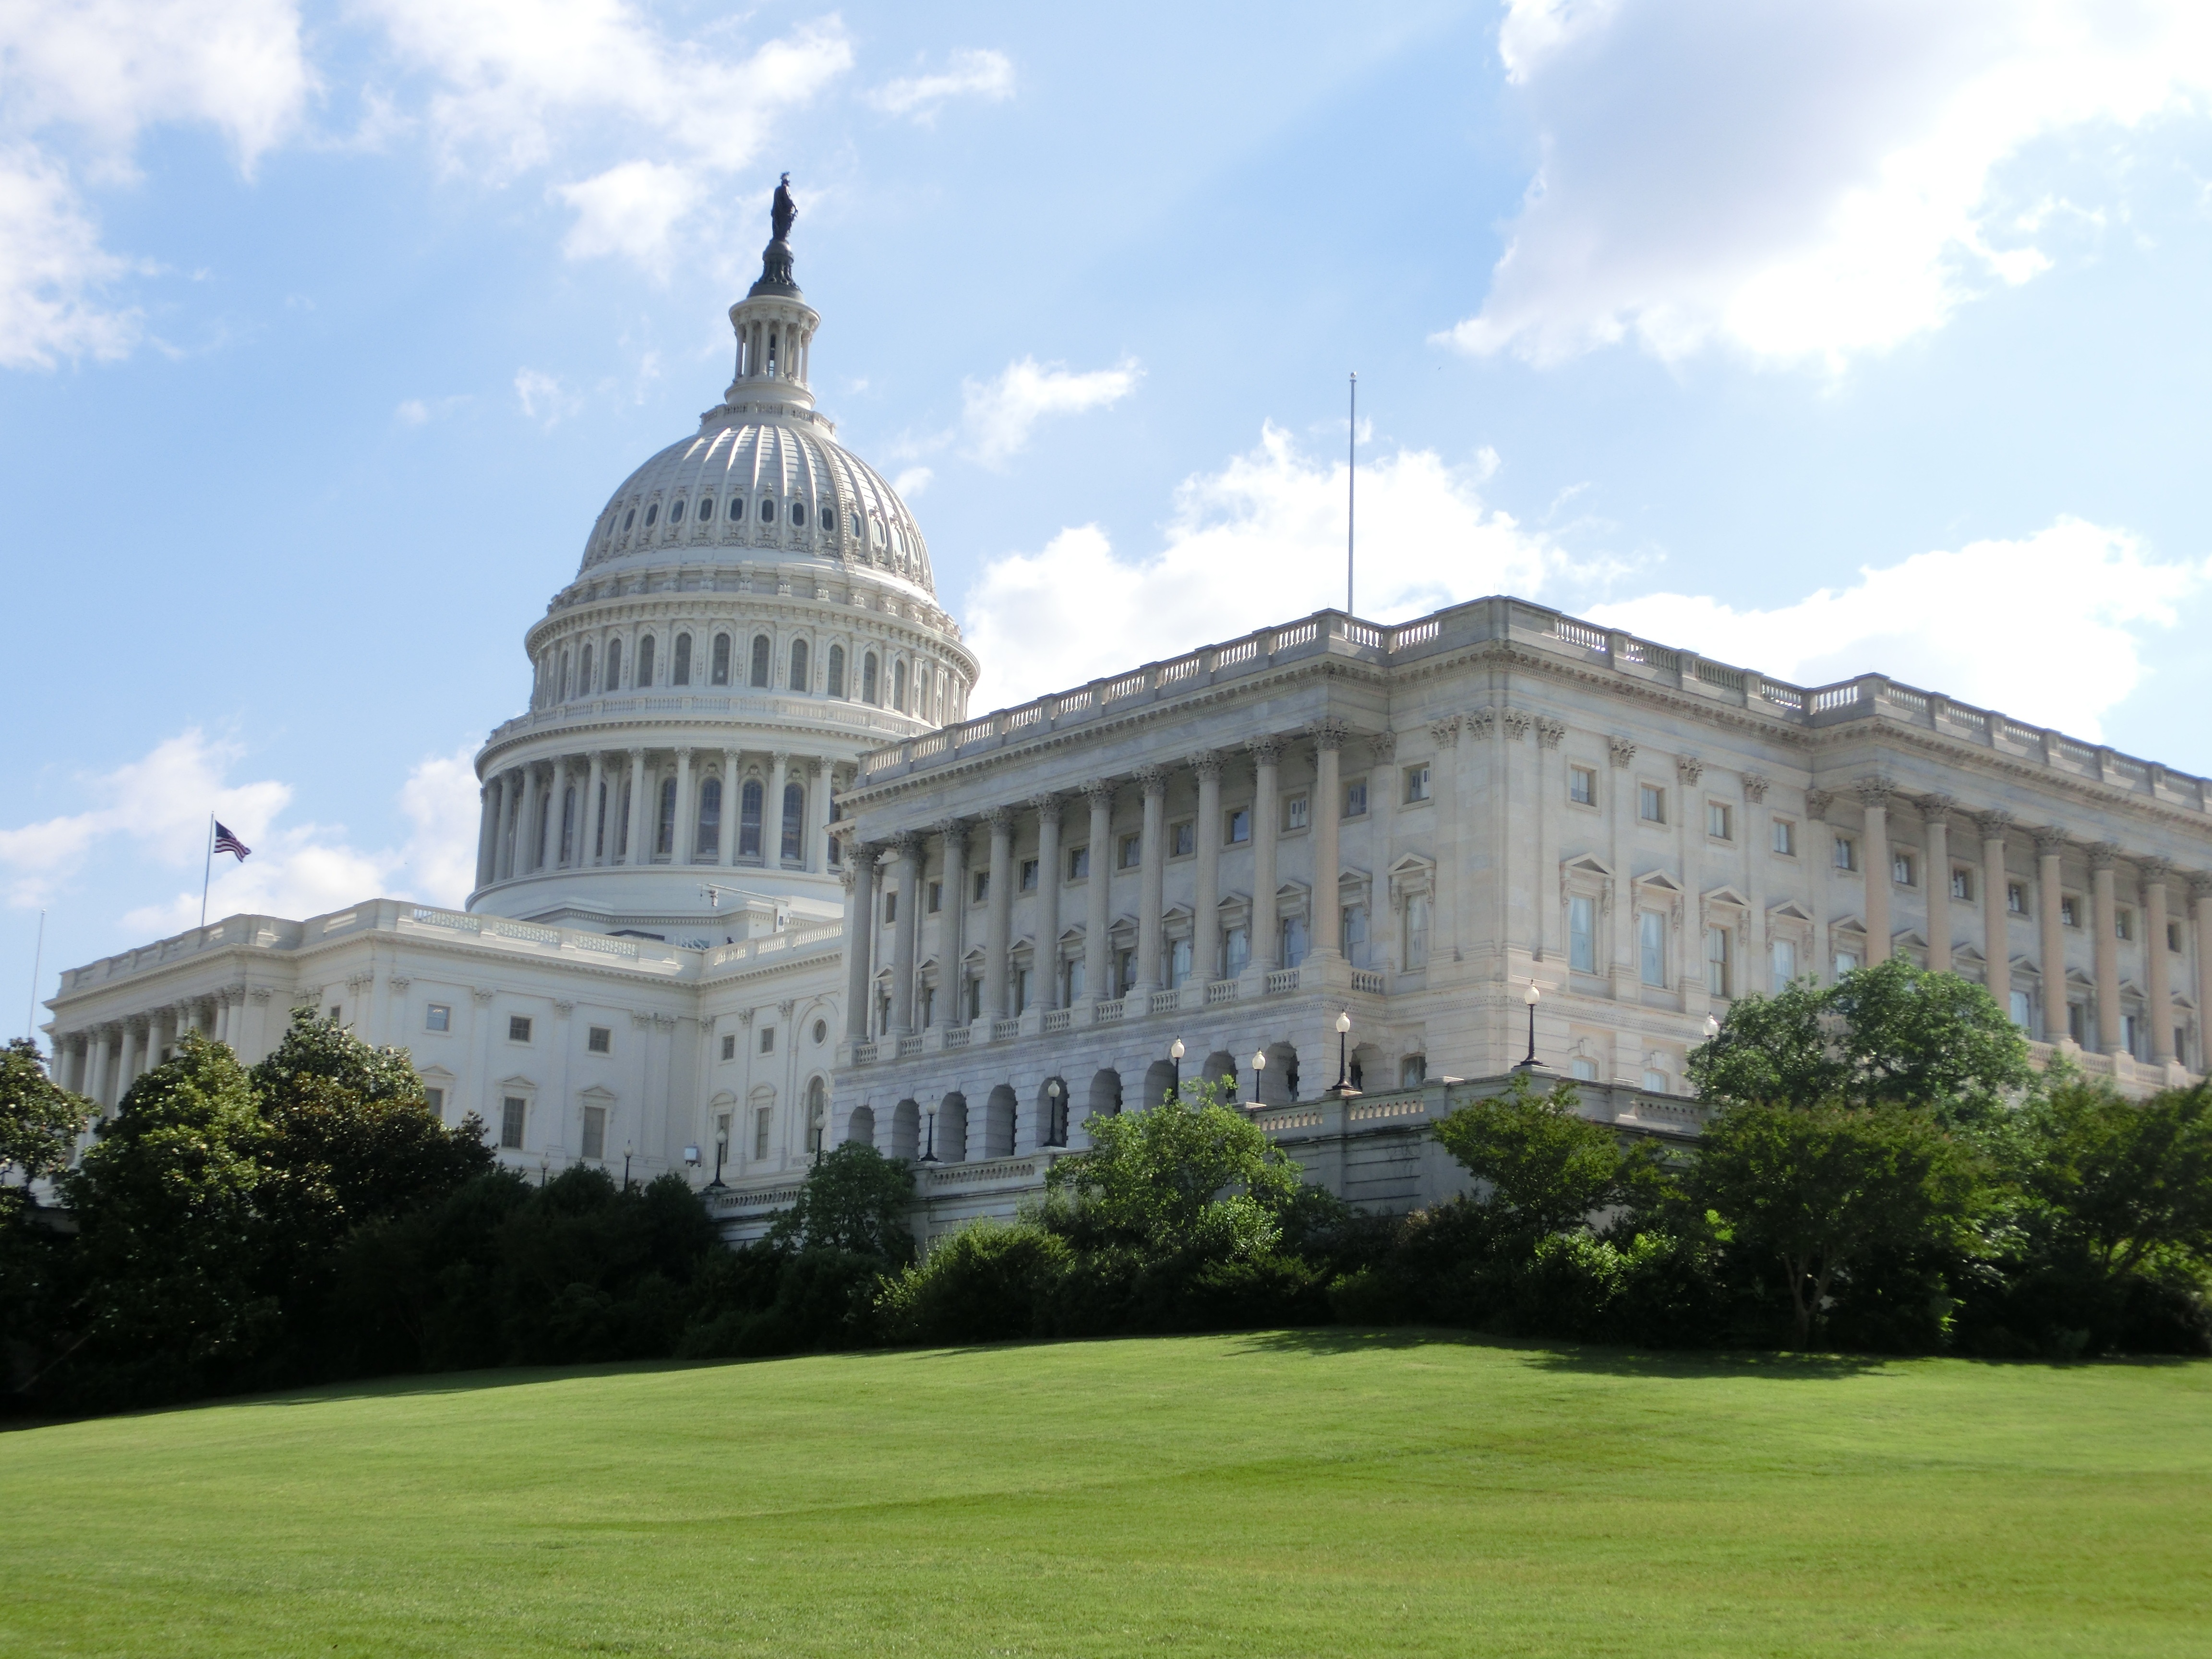
architecture, structure, building, chateau, palace, usa, america, united states of america, landmark, place of worship, washington, places of interest, united states, senate, estate, capitol, stately home, house of representatives, historic site